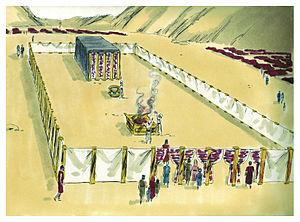
Illustration biblique du livre de la Exode chapitre 28 עברית: 28 האיור המקראי של change me! פרק हिन्दी: {{{hi}}} अध्याय change me! की पुस्तक की बाइबिल चित्रण Bahasa Indonesia: Ilustrasi Alkitab dari Kitab Keluaran pasal 28 Italiano: Illustrazione biblica del libro della change me! Capitolo 28 日本語: change me!28章の本の聖書の実例 Jawa: Ilustrasi Alkitab saking Kitab Pangentasan pasal 28 한국어: change me! 28 장 장부의 성경 그림 Bahasa Melayu: Ilustrasi Alkitab dari Kitab Keluaran pasal 28